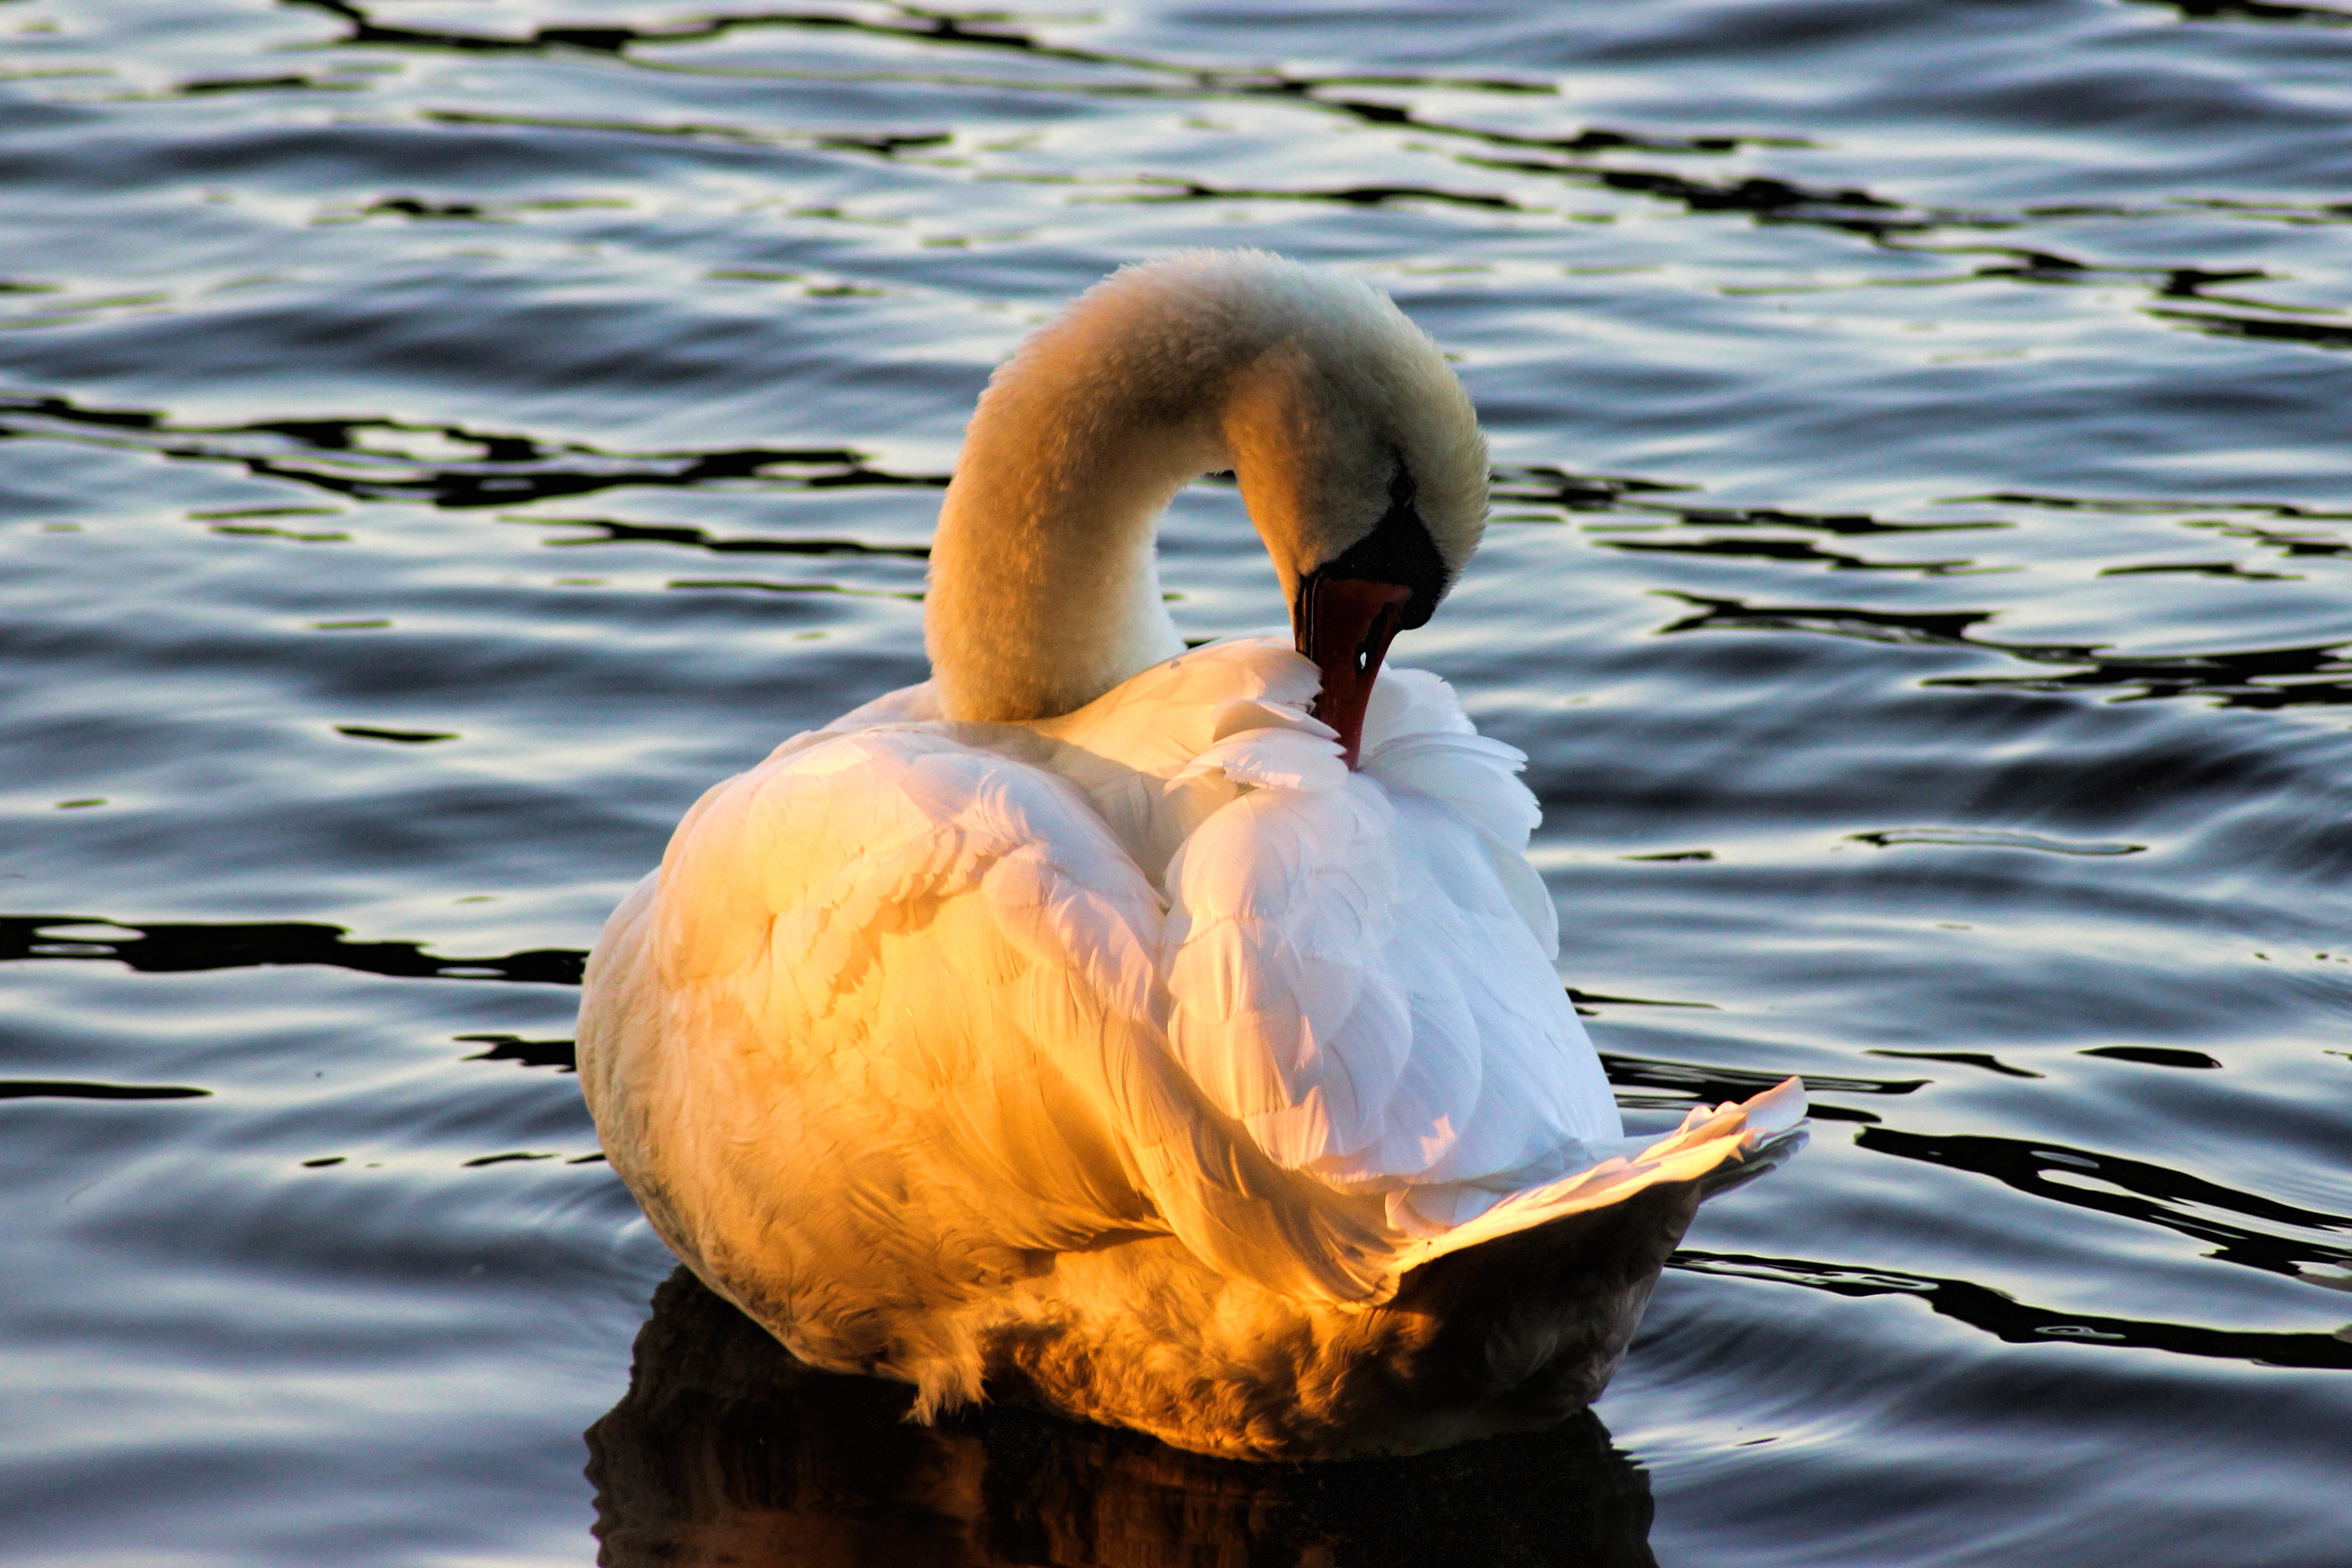
water, bird, wing, animal, wildlife, reflection, beak, plumage, swan, duck, vertebrate, waterfowl, waters, water bird, white swan, evening sun, ducks geese and swans